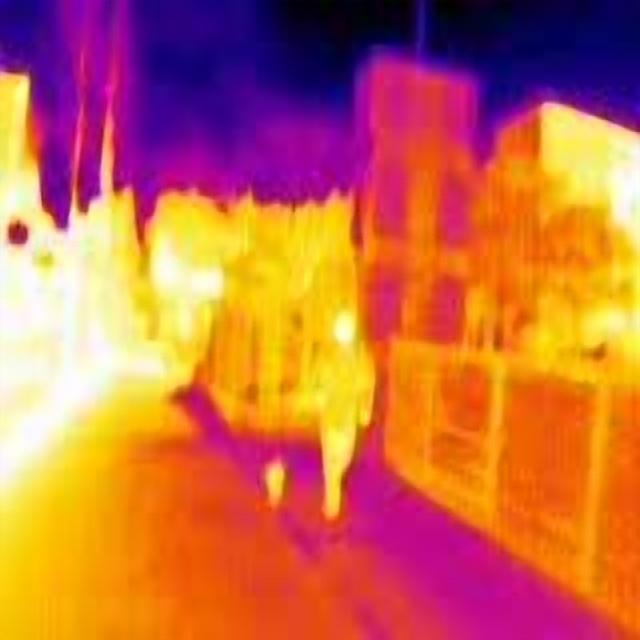
Detected objects:
label: person